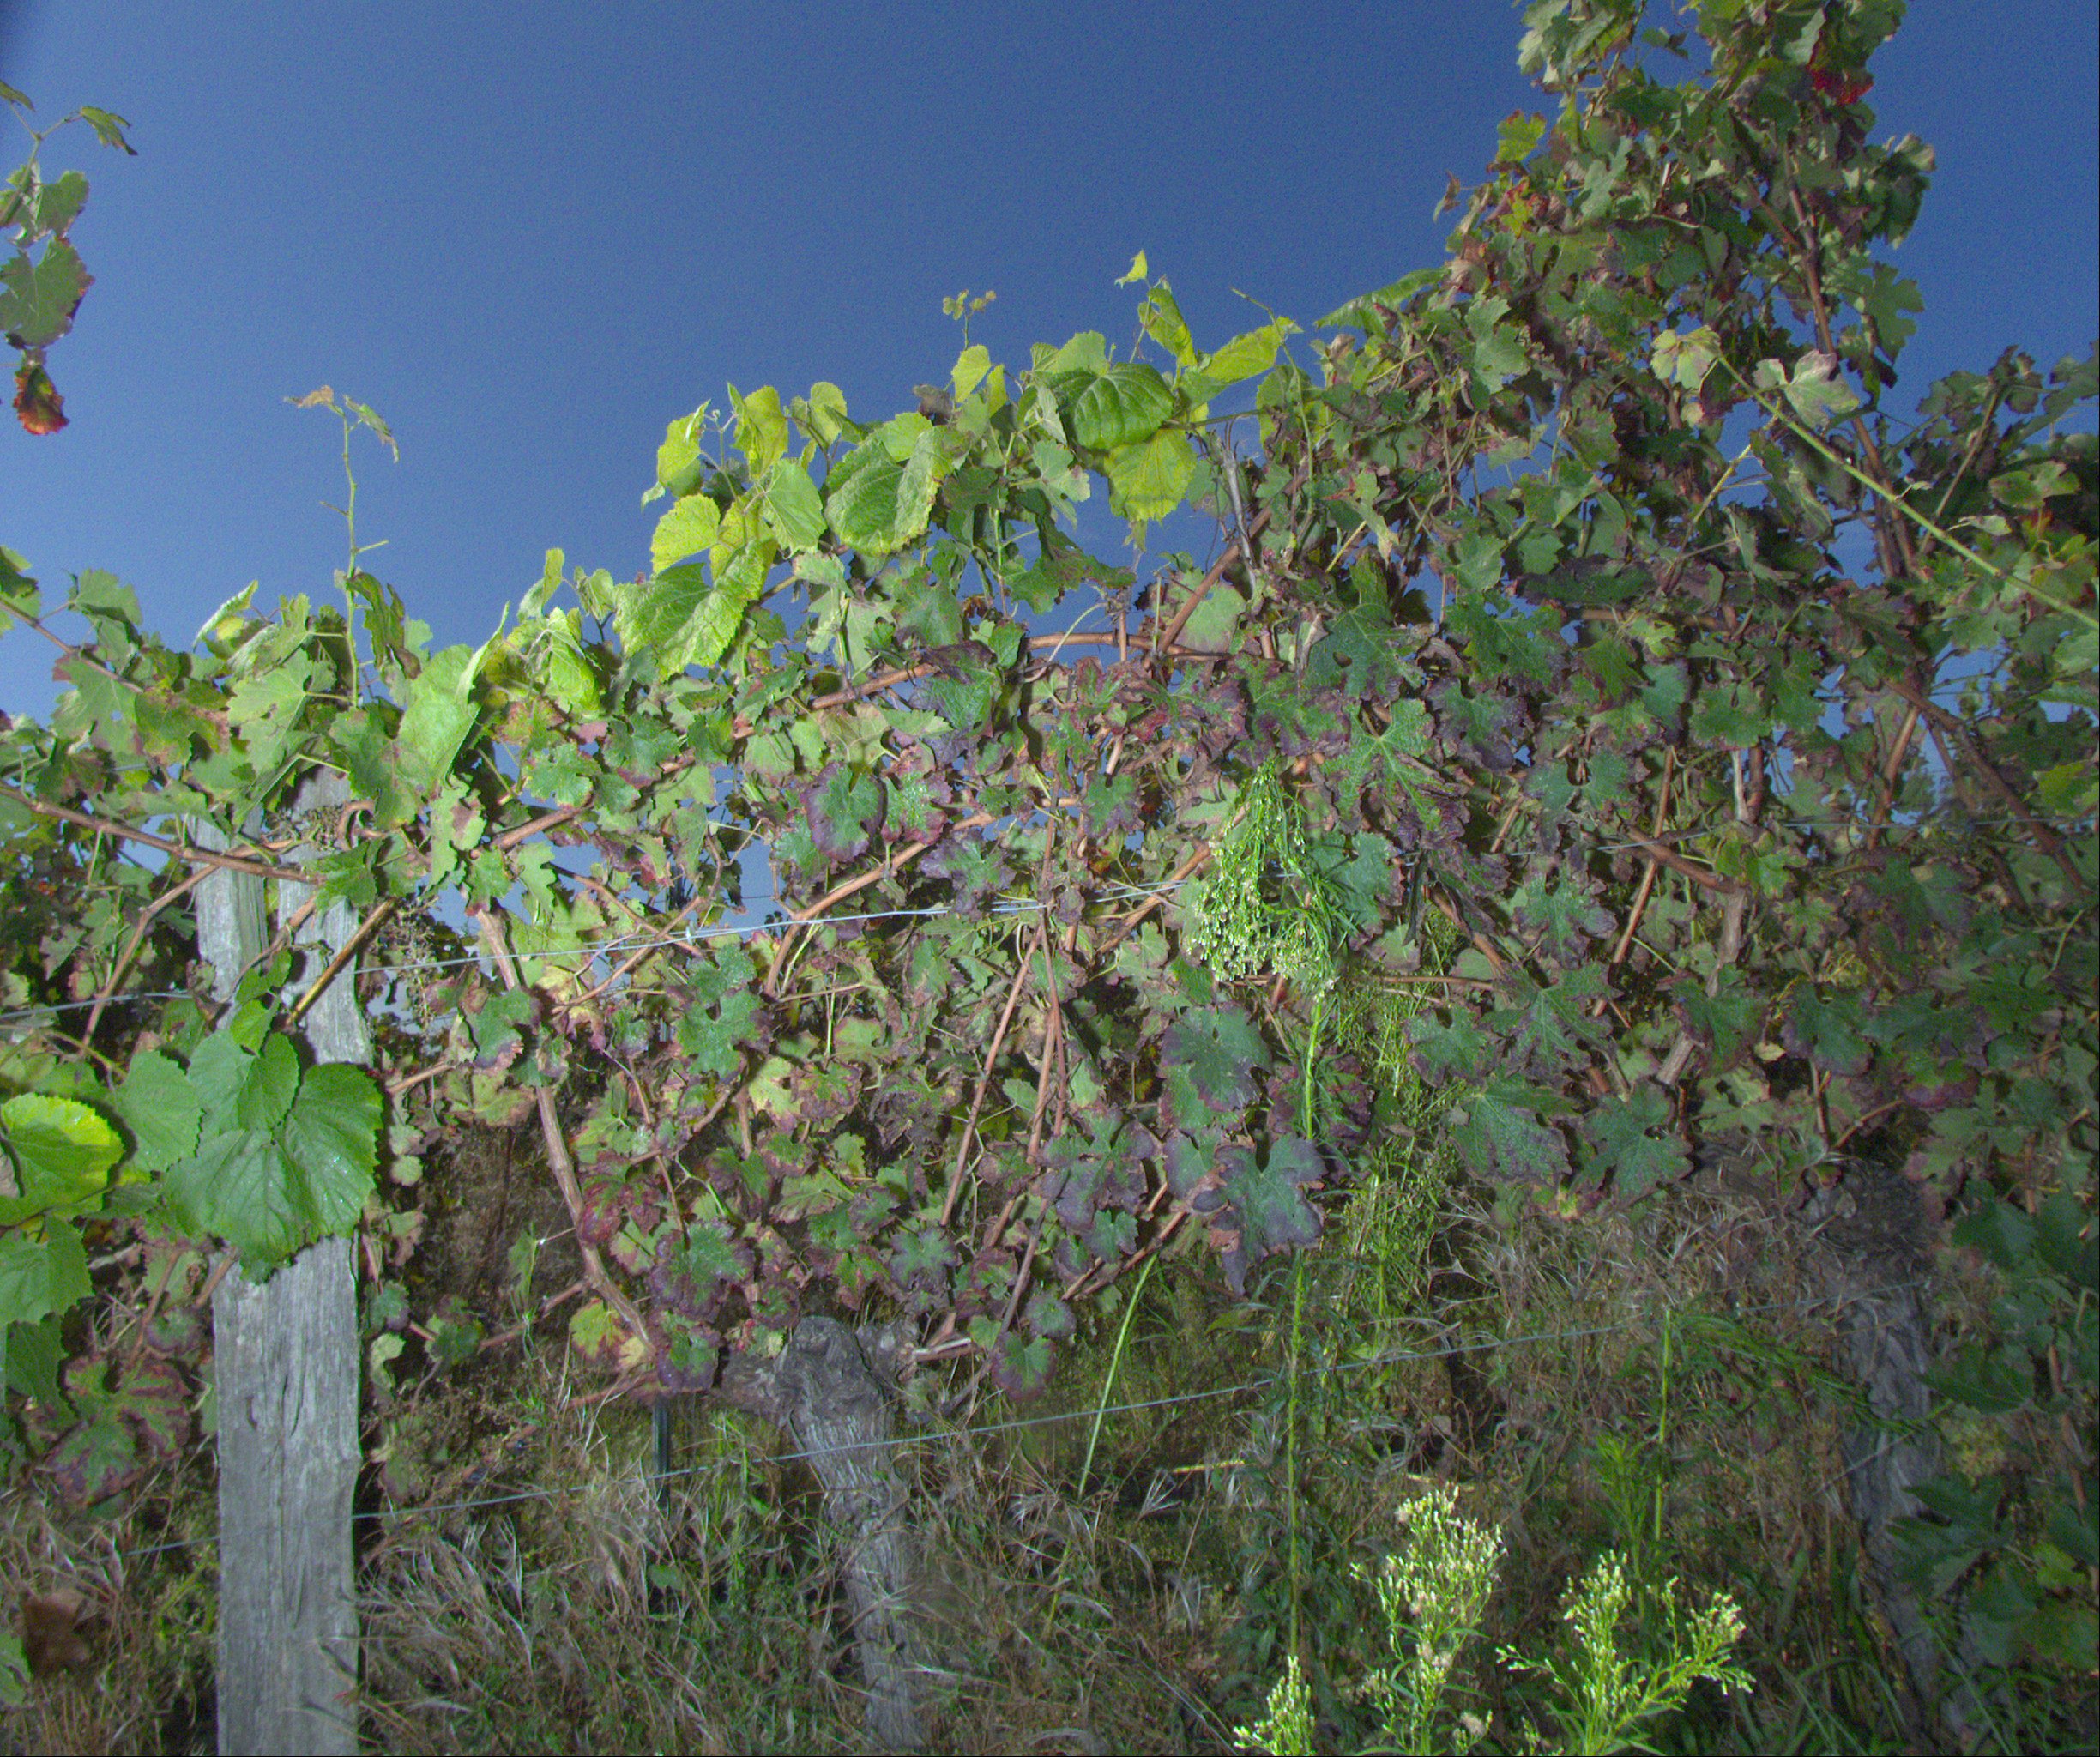
Grape variety: cabernet-sauvignon
Disease: confounding disease (conf)